Dumitru Bâșcu

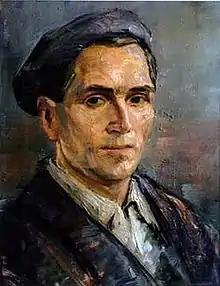
Dumitru Bascu self-portrait

Dumitru Bâșcu (Romanian pronunciation: ; alternative spelling Dimitrie Bîșcu; 14 September 1902 – 18 November 1983) was a Romanian painter. He is known for his oil paintings of still life, landscapes and portraits as well as for mural paintings, mostly church restoration and fresco painting across Romania.